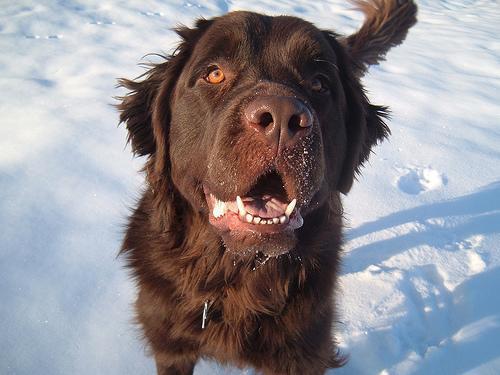
newfoundland